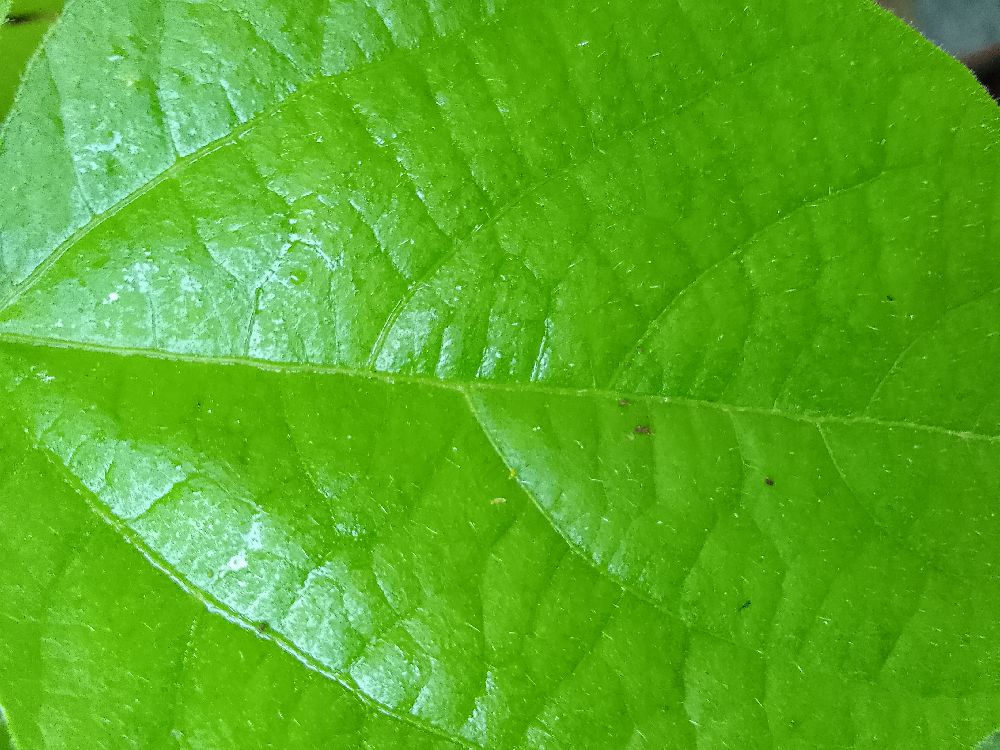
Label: healthy